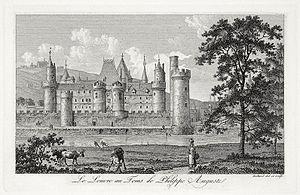
Louvre 1190-1202. La tour du coin est la tour sur la droite.
Le château du Louvre était un château fort construit par le roi Philippe-Auguste pour renforcer lʼenceinte quʼil avait construite autour de Paris pour protéger la ville. Il a été démoli par étapes pour laisser la place au palais du Louvre.
La tour du Coin est une des principales tours de l'ancienne enceinte de Philippe Auguste de Paris et une de ses trois tours d'angle, construite entre 1190 et 1209.